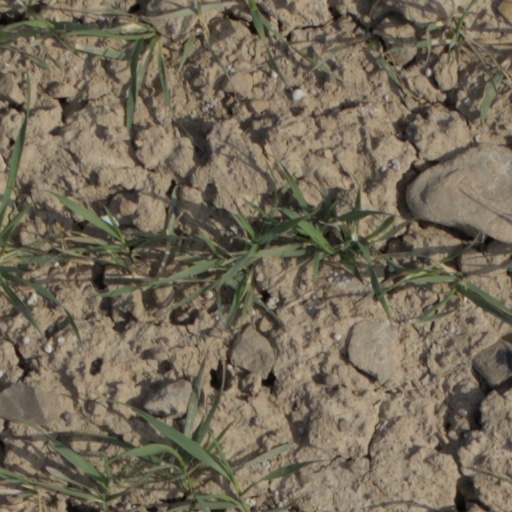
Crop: wheat